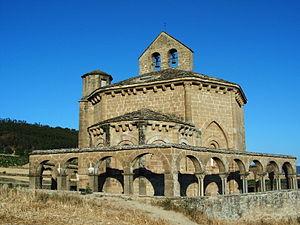
L'architecture romane est le premier grand style créé au Moyen Âge en Europe après le déclin de la civilisation gréco-romaine. Son développement est pleinement établi vers 1060 mais les premiers signes de mutation sont différents suivant les régions et il n'y a pas de consensus sur une date des débuts qui vont du VIᵉ au XIᵉ siècle. L'architecture gothique est le style qui lui succède progressivement à partir du XIIe siècle.Le dynamisme monastique, de profondes aspirations religieuses et morales, la spiritualité des routes de pèlerinages dans une Europe rendue à la paix président à la naissance de l'art roman et contribuent à en faire un style vraiment neuf et doué d'une profonde originalité. La volonté de libérer l'Église de la tutelle de pouvoirs séculiers, les croisades, la reconquête chrétienne en Espagne avec l'effondrement du califat de Cordoue, la disparition du mécénat royal ou princier font de l'art roman l'art de toute la chrétienté médiévale.
La chapelle Sainte-Marie d'Eunate est une église romane de la fin du XIIᵉ siècle, située en Navarre sur le Chemin de Saint-Jacques-de-Compostelle, plus précisément sur le Camino aragonés, cinq kilomètres avant d'arriver à Puente la Reina. Elle n'est pas dans un village, mais isolée dans la campagne.
Iacobus est un roman policier historique de la romancière espagnole Matilde Asensi, paru en 2000.